Freddy Buache

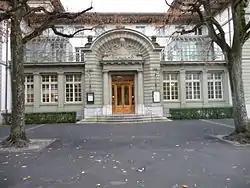
The Swiss Film Archive's headquarters in Lausanne, at the Casino de Montbenon

As an independent journalist Buache wrote the "Cinema" column for the "Nouvelle Revue de Lausanne" between 1952 and 1959, and from 1959 for the "Tribune de Lausanne" which later became "Le Matin". His continuing contacts with the founders of the Cinémathèque Française, Henri Langlois and the film director Georges Franju, resulted in an equivalent Swiss institution: Buache was one of the ten co-founders in 1950 of the Swiss Film Archive (fr:Cinémathèque Suisse), a foundation for the conservation and study of films and cinematography. He was the director from 1951 to 1996 and afterwards the president of its council. His successor was Hervé Dumont, who inherited some 65,000 copies of films amassed during Buache's time as director.